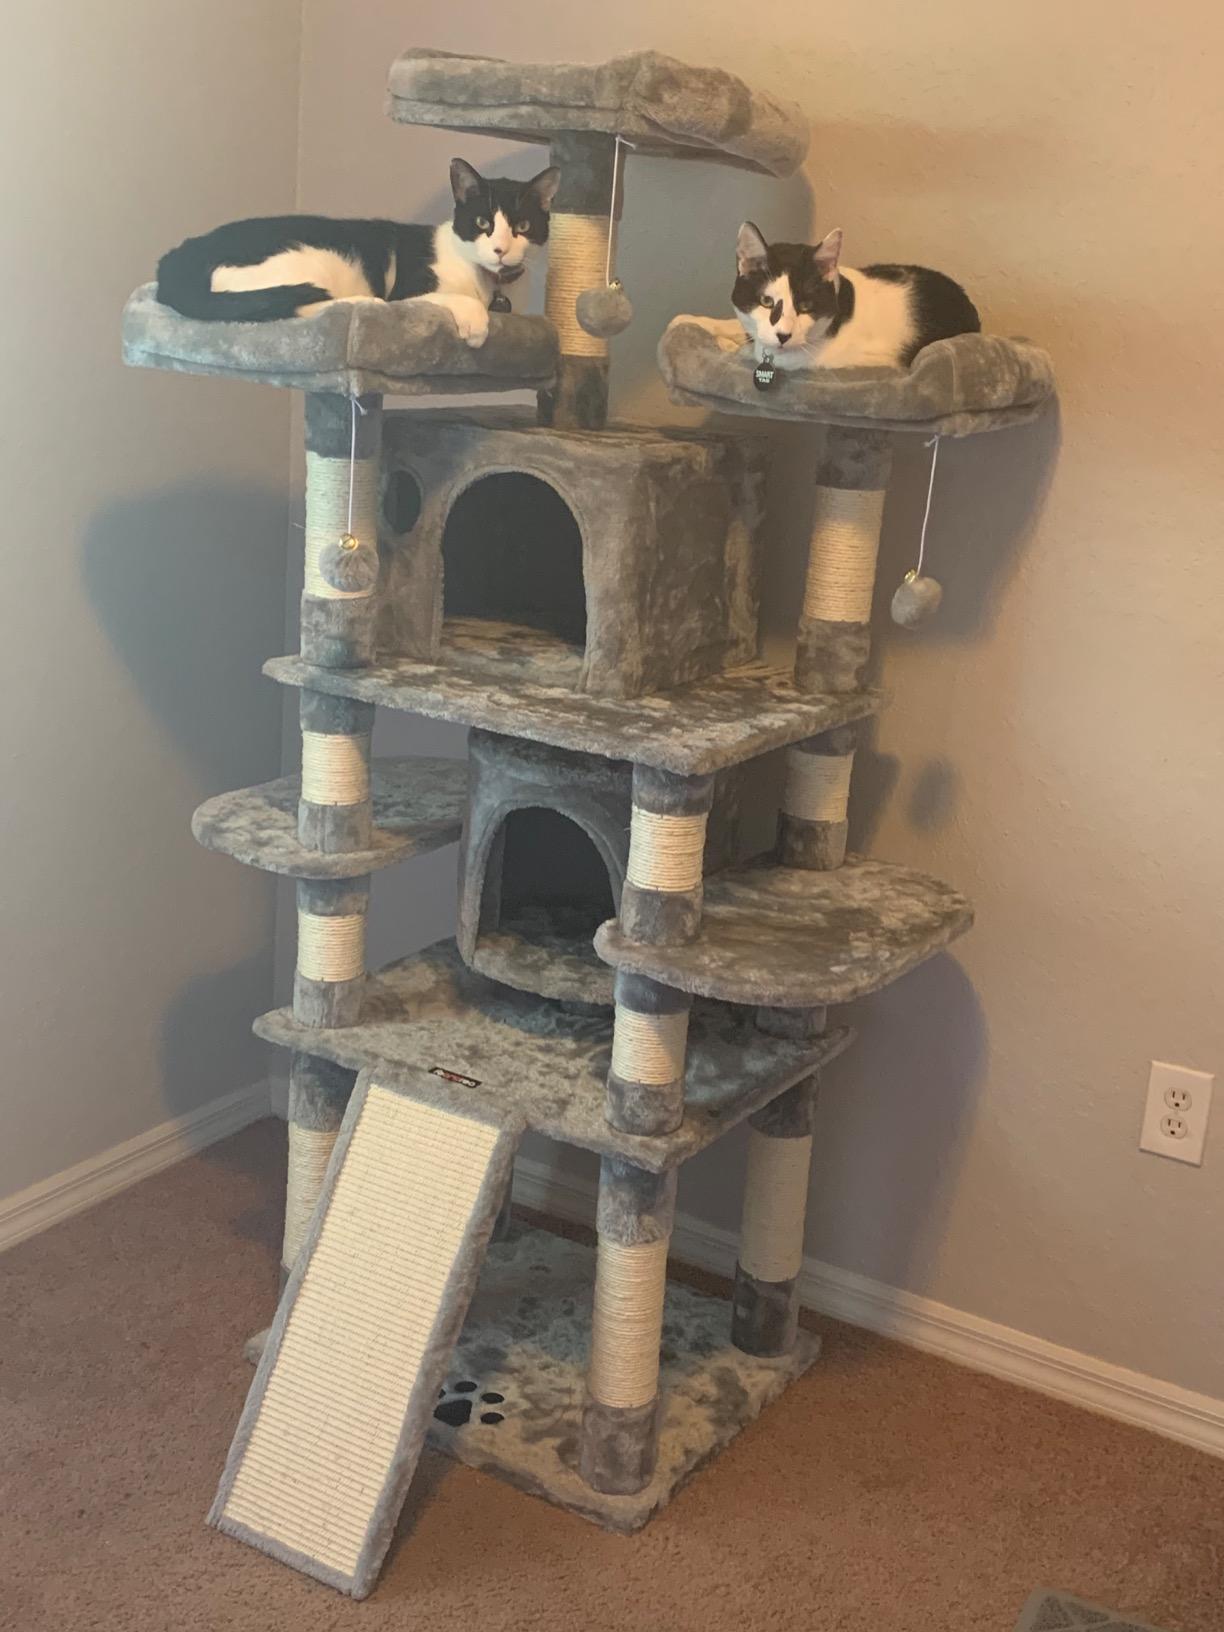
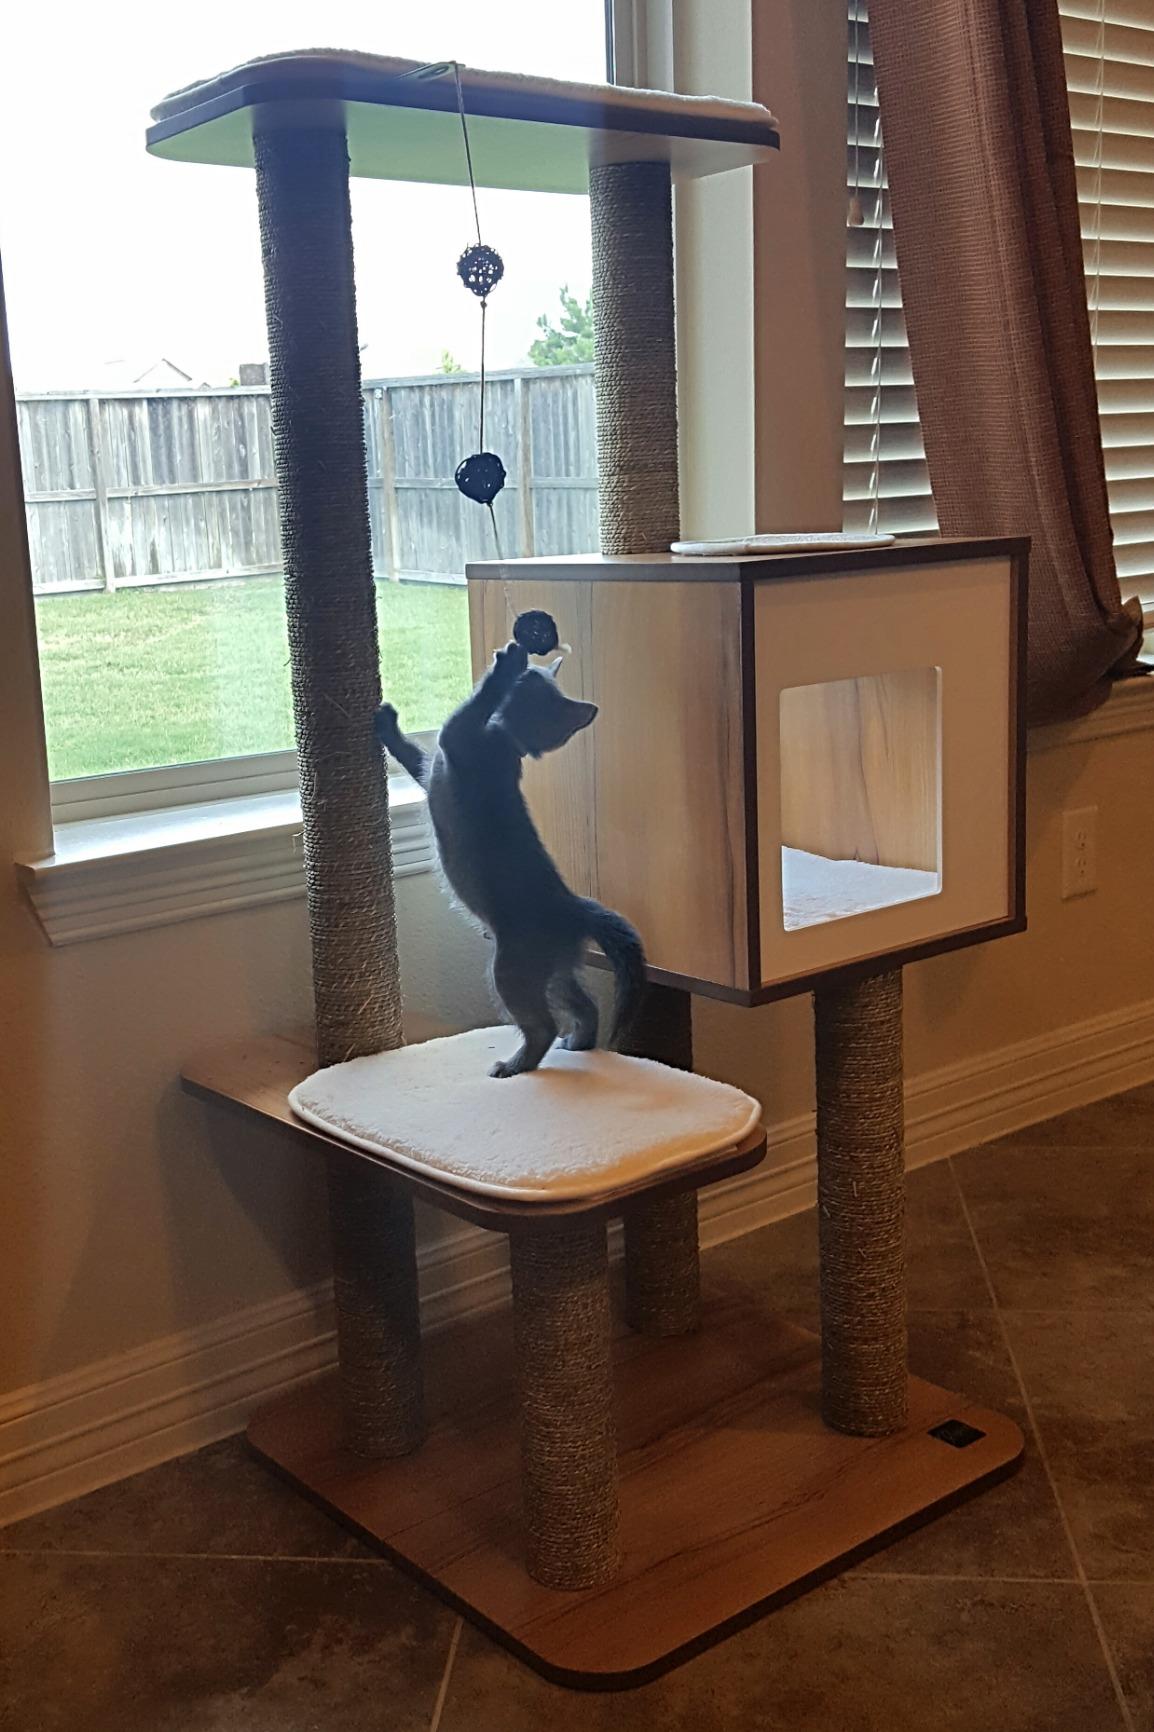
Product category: items_cat tree
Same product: no